British Aerospace Sea Harrier

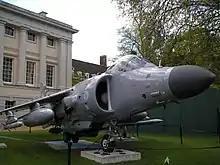
A Sea Harrier FA2 on display at the National Maritime Museum in May 2006

The UK is procuring the STOVL F-35B to be operated from the Royal Navy's s.